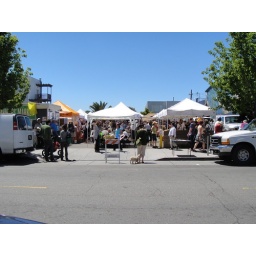
Blue sky over market